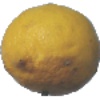
Label: lemon